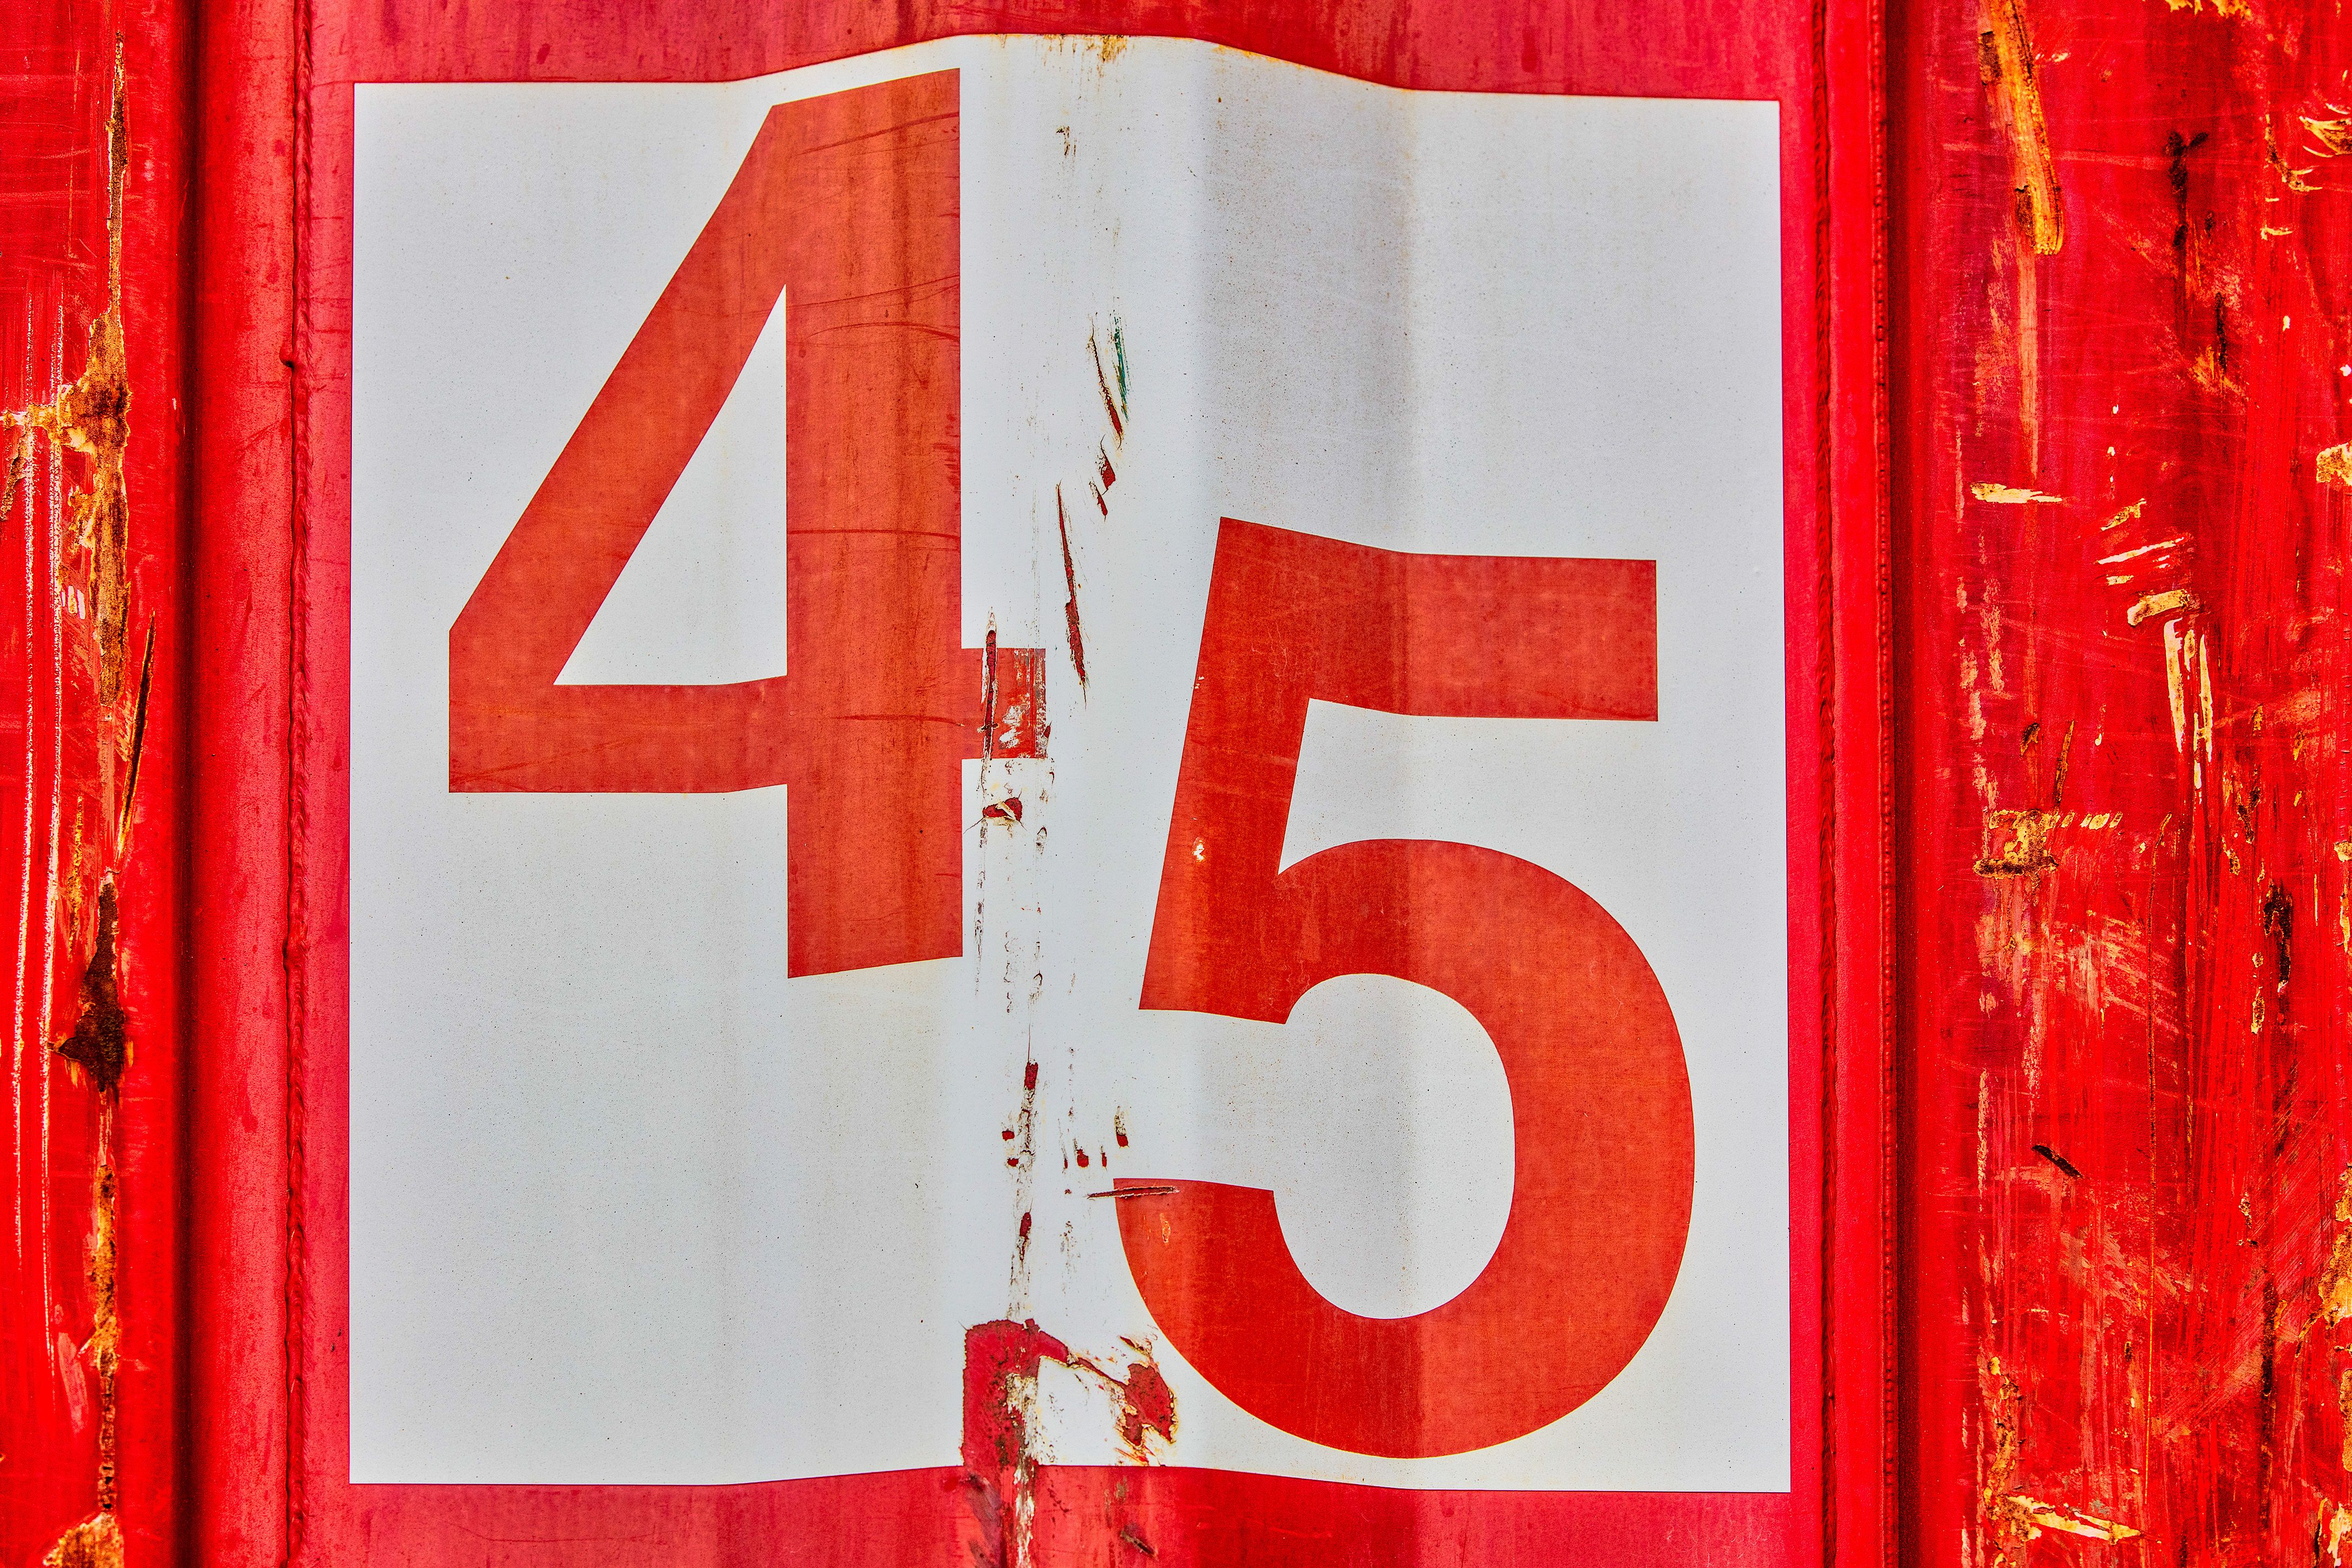
Bold 45 on a red surface
The photo shows a bold number 45 on a bright red wall. There are some scratches on the wall, which gives the wall an old appearance.
The photo shows a bold number 45 on a bright red wall. There are some scratches on the wall, which gives the wall an old appearance. The peeling and scratches on the wall give evidence of time passage and an old appearance to the wall.
Labels: Number, Symbol, Text, Wall
Camera: Canon Canon EOS 5DS R
Lens: EF70-200mm f/2.8L IS II USM, Canon EF 70-200mm f/2.8L IS II USM
Aperture: F5.6
Exposure: 1/200 sec
ISO: 320
Focal length: 70.0 mm